Raï

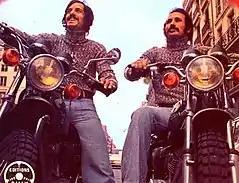
Rachid & Fethi

In the 1960s, Bellamou Messaoud and Belkacem Bouteldja began their career, and they changed the raï sound, eventually gaining mainstream acceptance in Algeria by 1964. In the 1970s, recording technology began growing more advanced, and more imported genres had Algerian interest as well, especially Jamaican reggae with performers like Bob Marley. Over the following decades, raï increasingly assimilated the sounds of the diverse musical styles that surfaced in Algeria. During the 1970s, raï artists brought in influences from other countries such as Egypt, Europe, and the Americas. Trumpets, the electric guitar, synthesizers, and drum machines were specific instruments that were put into music. This marked the beginning of pop raï, which was performed by a later generation which adopted the title of Cheb (male) or Chaba (female), meaning "young," to distinguish themselves from the older musicians who continued to perform in the original style. Among the most prominent performers of the new raï were Chaba Fadela, Cheb Hamid, and Cheb Mami. However, by the time the first international raï festival was held in Algeria in 1985, Cheb Khaled had become virtually synonymous with the genre. More festivals followed in Algeria and abroad, and raï became a popular and prominent new genre in the emergent world-music market. International success of the genre had begun as early as 1976 with the rise to prominence of producer Rachid Baba Ahmed.